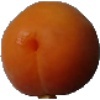
Label: Apricot 1